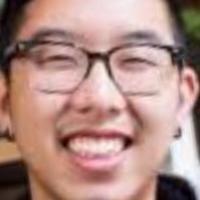
Age group: age 21-30